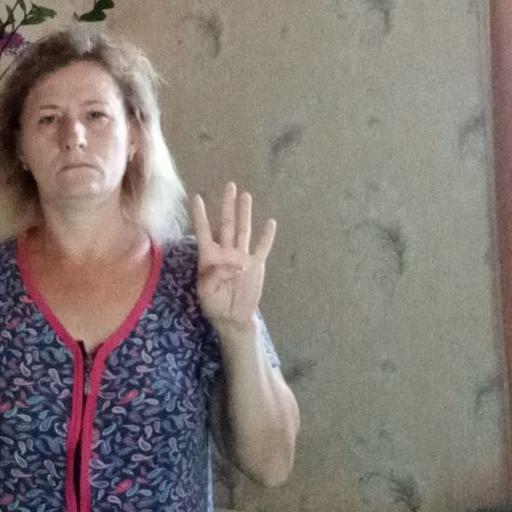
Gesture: four